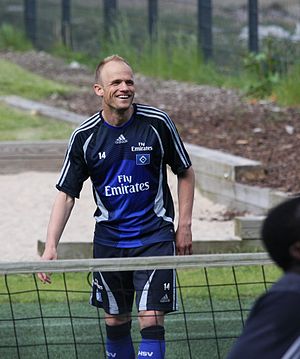
David Jarolím
David Jarolím er en tjekkisk tidligere fodboldspiller, der spillede som midtbanespiller. Han var gennem karrieren tilknyttet blandt andet Èvian Thonon-Gaillard og har desuden tidligere optrådt for FC Bayern München, Hamburger SV, FC Nürnberg samt Slavia Prag i sit hjemland.